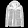
Label: Coat